Gremanu

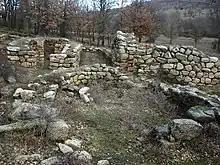

The nuragic sanctuary of Gremanu is a sacred nuragic area located in the territory of Fonni, in the province of Nuoro.